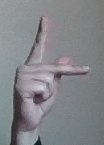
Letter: dha